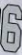
Number: 6